Sandy ray

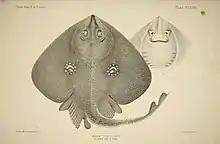
Diagram from "The fishes of Great Britain and Ireland" (1884)

It maximum length is , typical adults measuring . It has a short snout with a spinulose reddish-brown dorsal surface, a tail only slightly longer than body, and a white underside. A distinctive feature is the 4–6 creamy-coloured spots on each wing.